Codrington, Barbuda

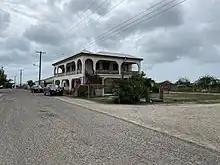
Barbuda Council Millennium Administration Building

After Hurricane Irma, the Council administration building is now fully functioning and serves as the headquarters for the Secretary of the Barbuda Council and a team of administrative staff. The Treasury, where bills and salaries are paid, is located right next door. The tourism building is open daily for visits and offers information about Barbuda and has "a large team of Council staff" working there. There are crafts and mementos for sale occasionally. After Hurricane Irma, the post office was repaired and is now open every day during regular hours for mail and stamp purchases.